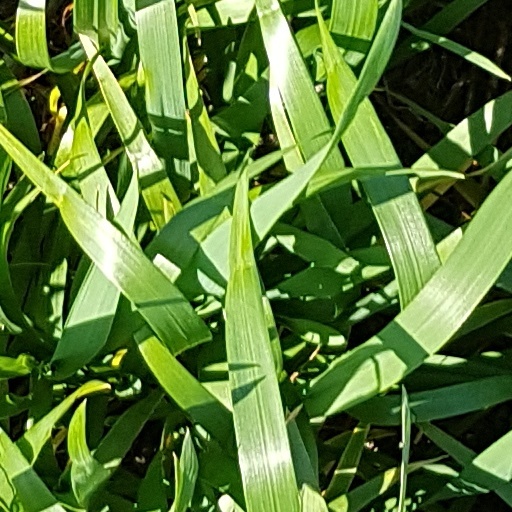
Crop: wheat